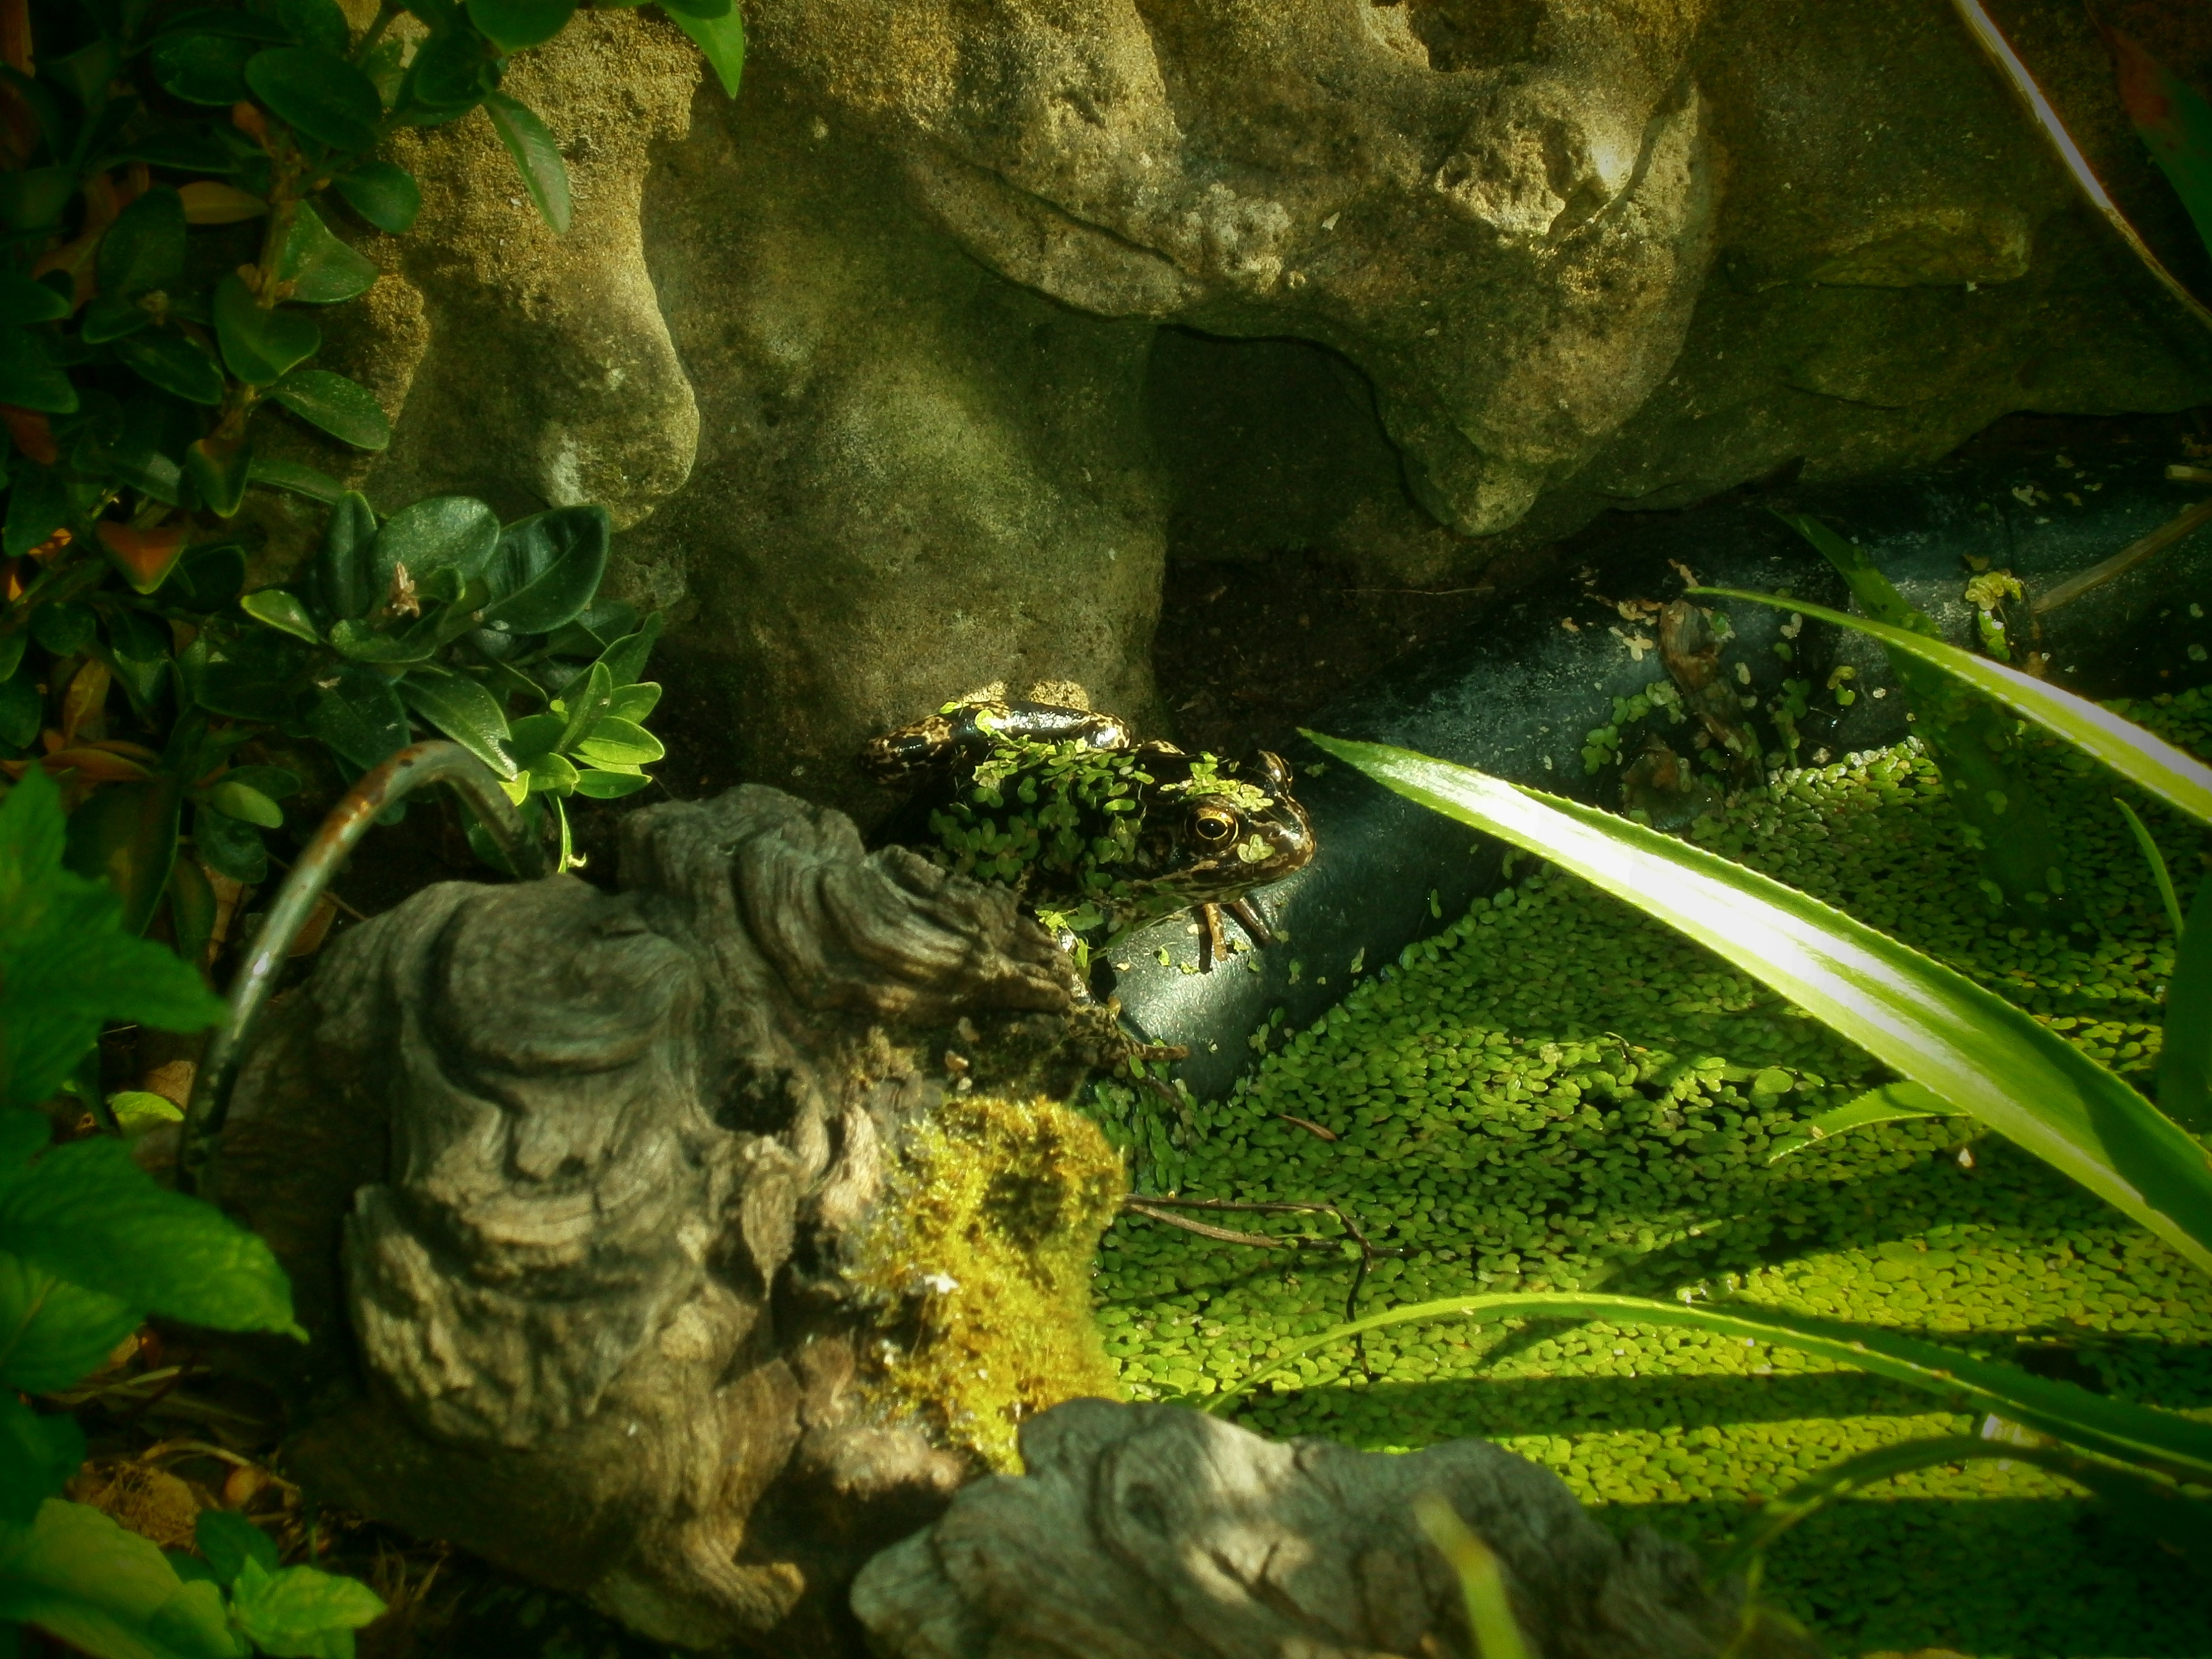
nature, leaf, green, jungle, biology, botany, frog, toad, amphibian, flora, fauna, aquarium, rainforest, amphibians, tropics, duckweed